Jolt (film)

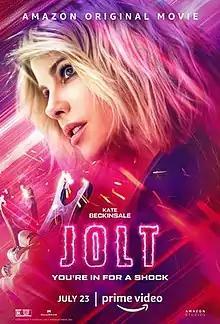
Official release poster

Jolt is a 2021 American action comedy film directed by Tanya Wexler and written by Scott Wascha. The film stars Kate Beckinsale, Susan Sarandon, Bobby Cannavale, Laverne Cox, Stanley Tucci, and Jai Courtney. It was released on July 23, 2021, by Amazon Studios.